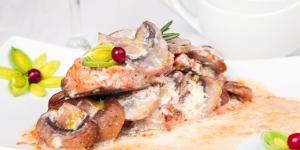
salmon con crema de champinones